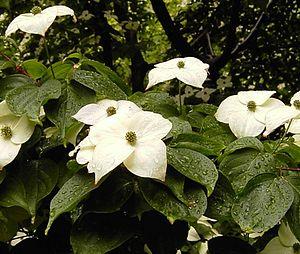
Le Cornouiller du Japon, est un petit arbre originaire d'Asie.